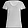
Label: T - shirt / top